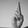
ASL letter: R